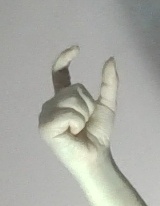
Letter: nun